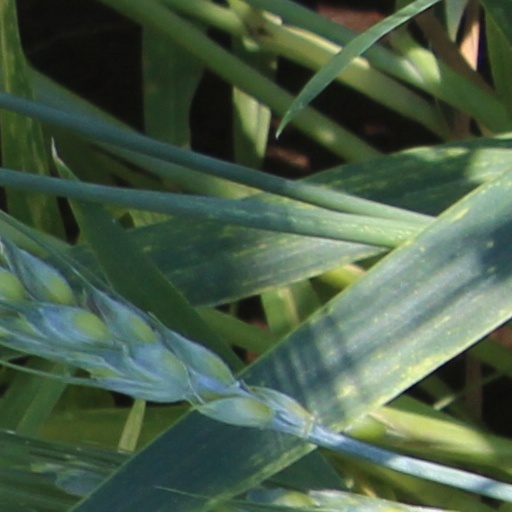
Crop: wheat